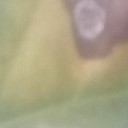
Label: Leaf_rust